Answer in natural language. Estimate the real world distances between objects in the image. Which object is closer to artistic colourful white paper drawing scenario, brown colour  countertop lx or framed mountain landscape photo? Choose between the following options: framed mountain landscape photo or brown colour  countertop lx
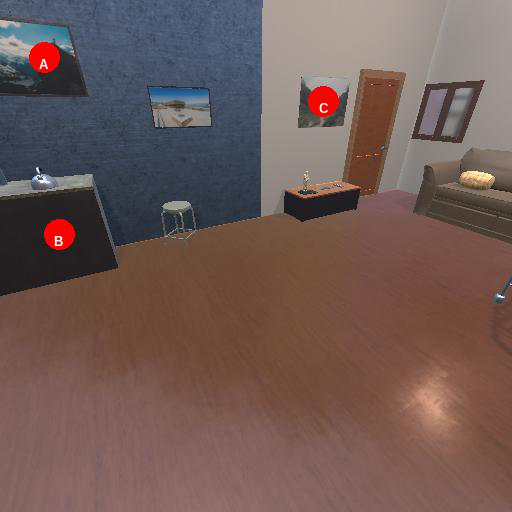
<answer>brown colour  countertop lx</answer>